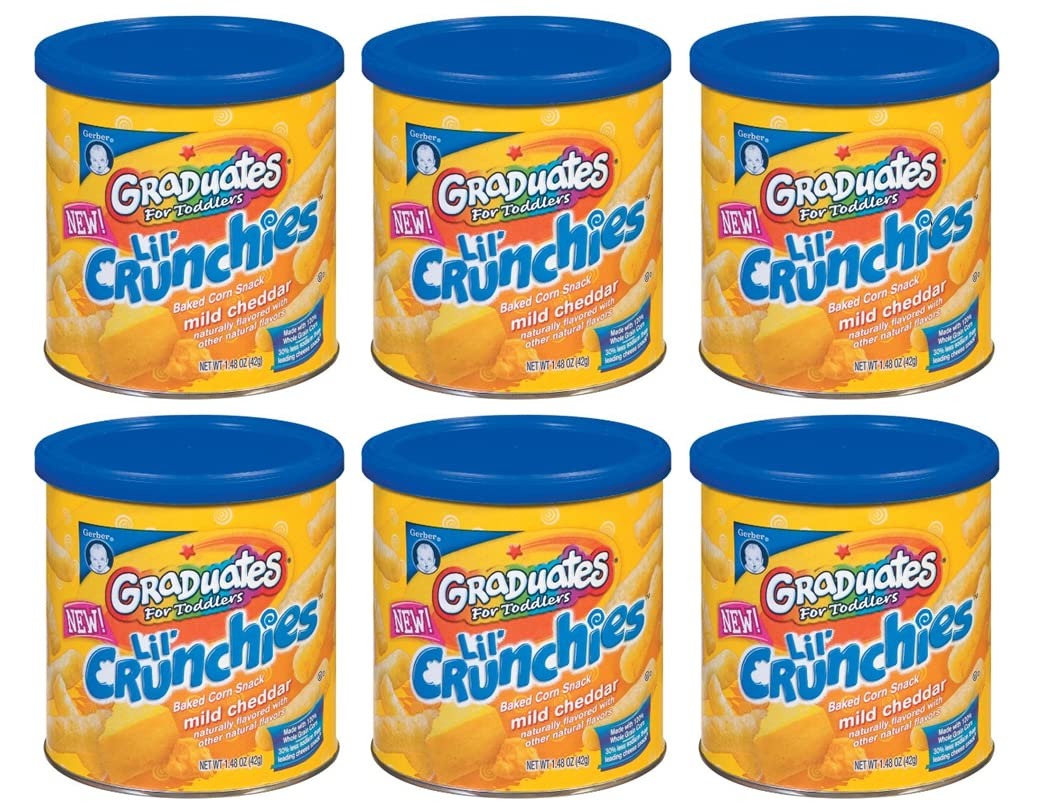
Item Name: Gerber Snacks for Baby Lil’ Crunchies, Mild Cheddar, Non-GMO Baked Grain Snacks with No Artificial Flavors, Made for Crawlers, 1.48-Ounce Canister (Pack of 6)
Product Description: Gerber Snacks for Baby Lil’ Crunchies, Non-GMO Baked Grain Snack with No Artificial Flavors, Made for Crawlers 8+ Months, 1.48-Ounce Canister: Gerber Lil’ Crunchies snacks are made with whole grain sorghum just for your little one. Made to Love: Gerber Lil' Crunchies snacks are easy-to-dissolve and crafted for little one to explore new textures. And they're always made non-GMO and without any artificial sweeteners, flavors, or synthetic colors for baby. Keep it Wholesome: We grab every opportunity to give baby the nutrition they need. That's why even our Lil' Crunchies snacks are made with the goodness of 2 grams of whole grains per serving, 15% daily value of iron, and 20% daily value of Vitamin E. Made for Lil’ Ones: As your crawler (8+ months) continues to self-feed, give 'em snacks that are perfectly designed for tiny hands. The meltable texture is easy to chew & swallow, making it the perfect snack for baby! Your baby may be ready for Lil’ Crunchies if they: Crawl without tummy on the floor; Start using fingers to eat; Start using jaw to mash food.
Value: 8.88
Unit: Ounce

Price: 3.49